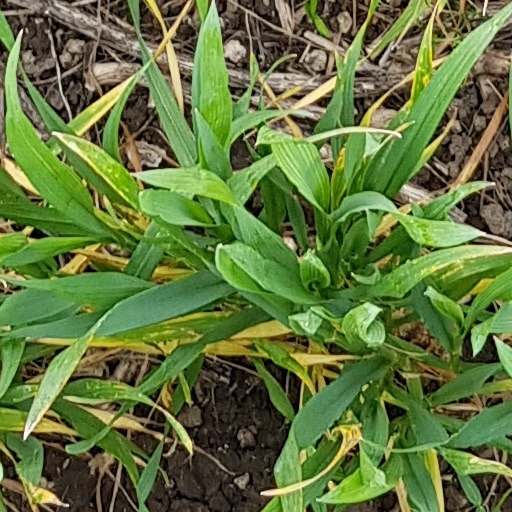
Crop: wheat